Vijay Prashad

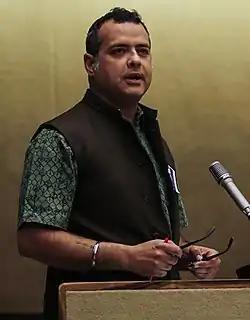
Prashad in 2010

Vijay Prashad (born 1967) is an Indian-born American, author, journalist, political commentator, and Marxist. He is the executive-director of Tricontinental: Institute for Social Research, editor of LeftWord Books, Chief Correspondent at Globetrotter, and a senior non-resident fellow at Chongyang Institute for Financial Studies, Renmin University of China. Ideologically a Marxist, Prashad is well known for his criticisms of capitalism, neocolonialism, American exceptionalism, and Western imperialism, while expressing support for communism and the global south.